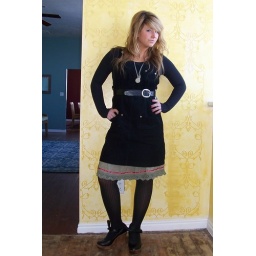
black jumper thrifted. necklace moms. long sleeve tee Down East. green skirt gift shoes Head over Heals